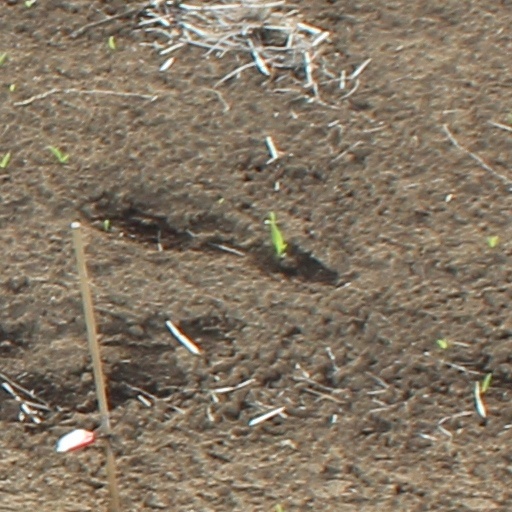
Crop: wheat